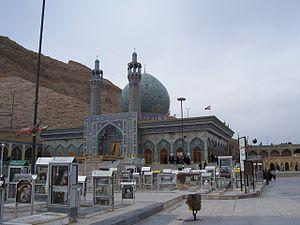
Chahreza, anciennement Qomcheh est une ville d'Iran, capitale du comté de Chahreza, dans la province d'Ispahan.